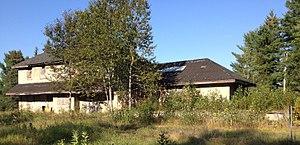
La gare de Maynooth est une ancienne gare ferroviaire canadienne, située au secteur de Maynooth, à Hastings Highlands, en Ontario. Abandonnée depuis les années 1960, la ligne ferroviaire est abandonnée en 1984.